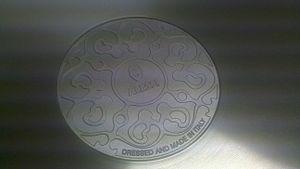
« Made in Italy » est une indication de provenance qui signale l’origine d’un bien, sur la base des dispositions communautaires en matière d’origine non préférentielle d’un produit, qui, dans ce cas, concernent les produits provenant d’Italie. Selon une étude de marché menée par Statista concernant le "Made-In-Country-Index 2017" et publiée par le magazine Forbes le 27/03/2017, le « Made in Italy » occupe aujourd’hui la 7ᵉ place en termes de réputation parmi les consommateurs du monde entier. KPMG réputait le « Made en Italie » la troisième marque au monde en notoriété, après Coca Cola et Visa.